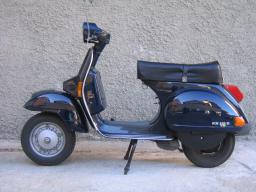
Label: Background_without_leaves